Hamilton, Ontario

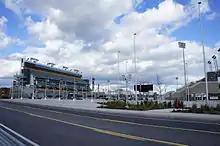
Hamilton Stadium is a multi-purpose stadium in Hamilton. It is presently used as the home stadium for the CFL's Hamilton Tiger-Cats.

Hamilton's local attractions include the Canadian Warplane Heritage Museum, the National Historic Site, Dundurn Castle (the residence of an Allan MacNab, the 8th Premier of Canada West), the Royal Botanical Gardens, the Canadian Football Hall of Fame, the African Lion Safari Park, the Cathedral of Christ the King, the Workers' Arts and Heritage Centre, and the Hamilton Museum of Steam & Technology.